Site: brandenburg
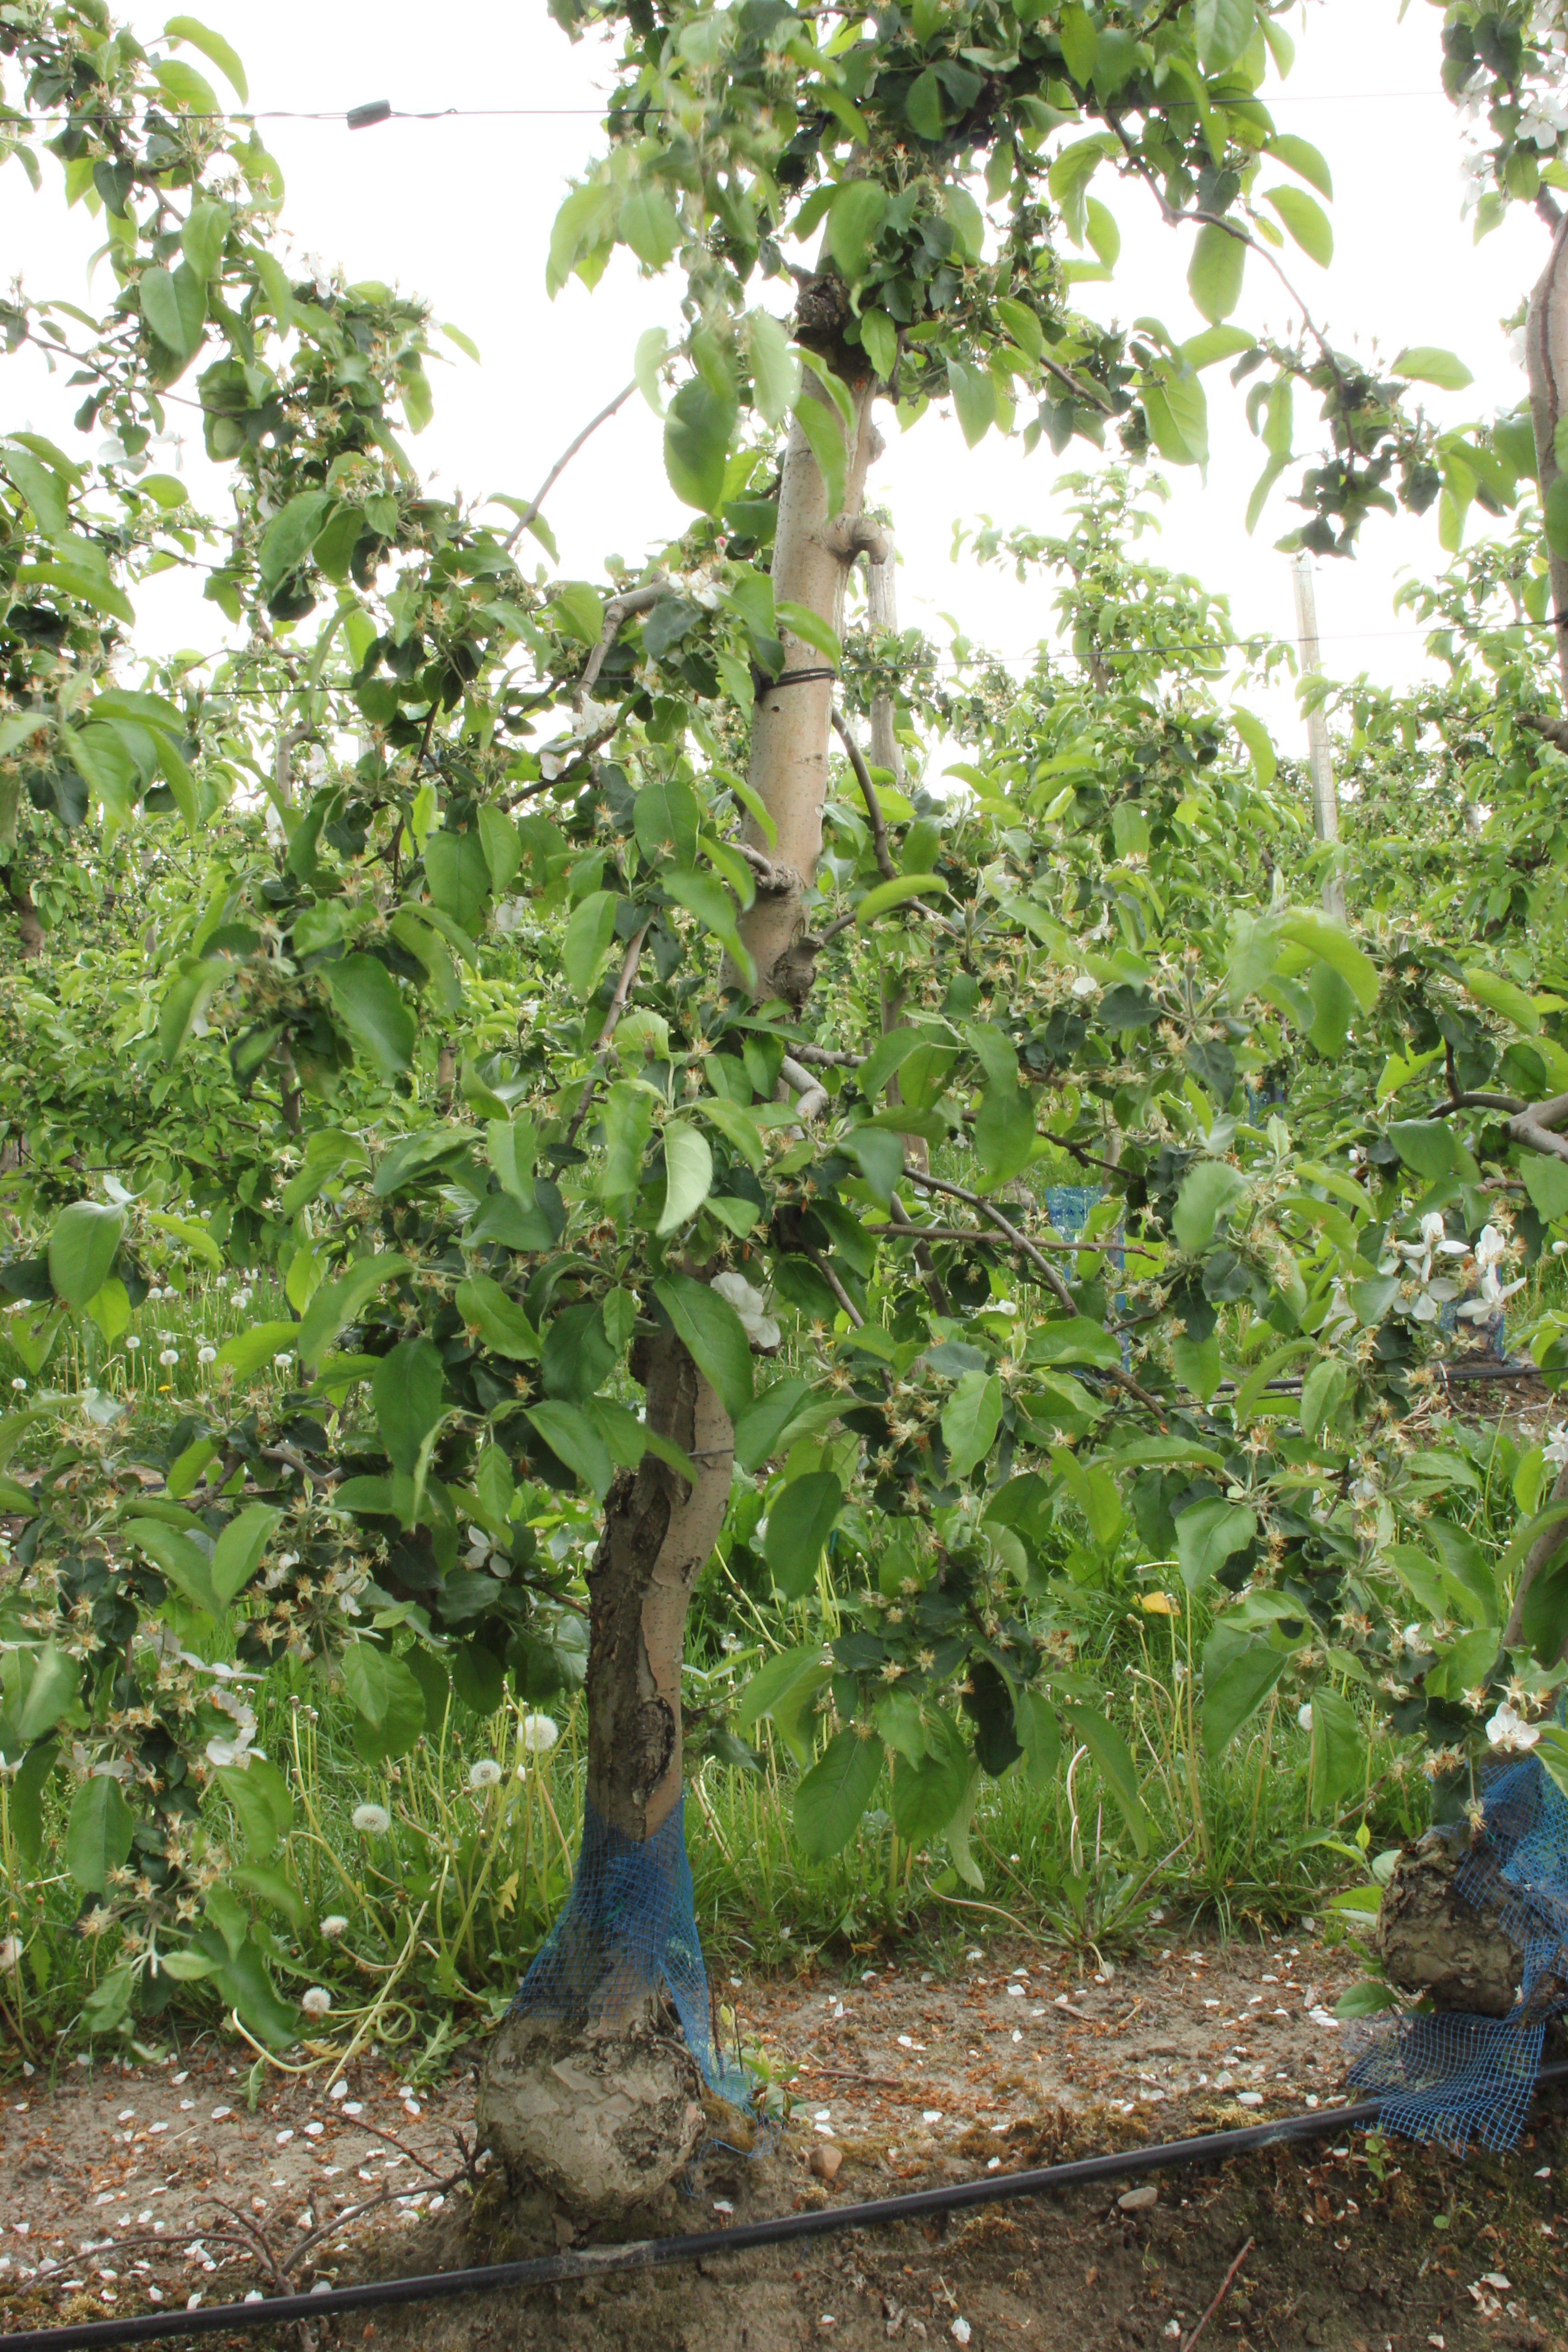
Growth stage (BBCH 67): Flowering